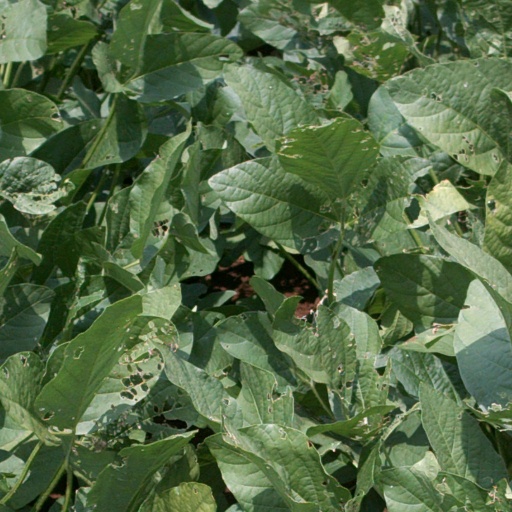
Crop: soybean